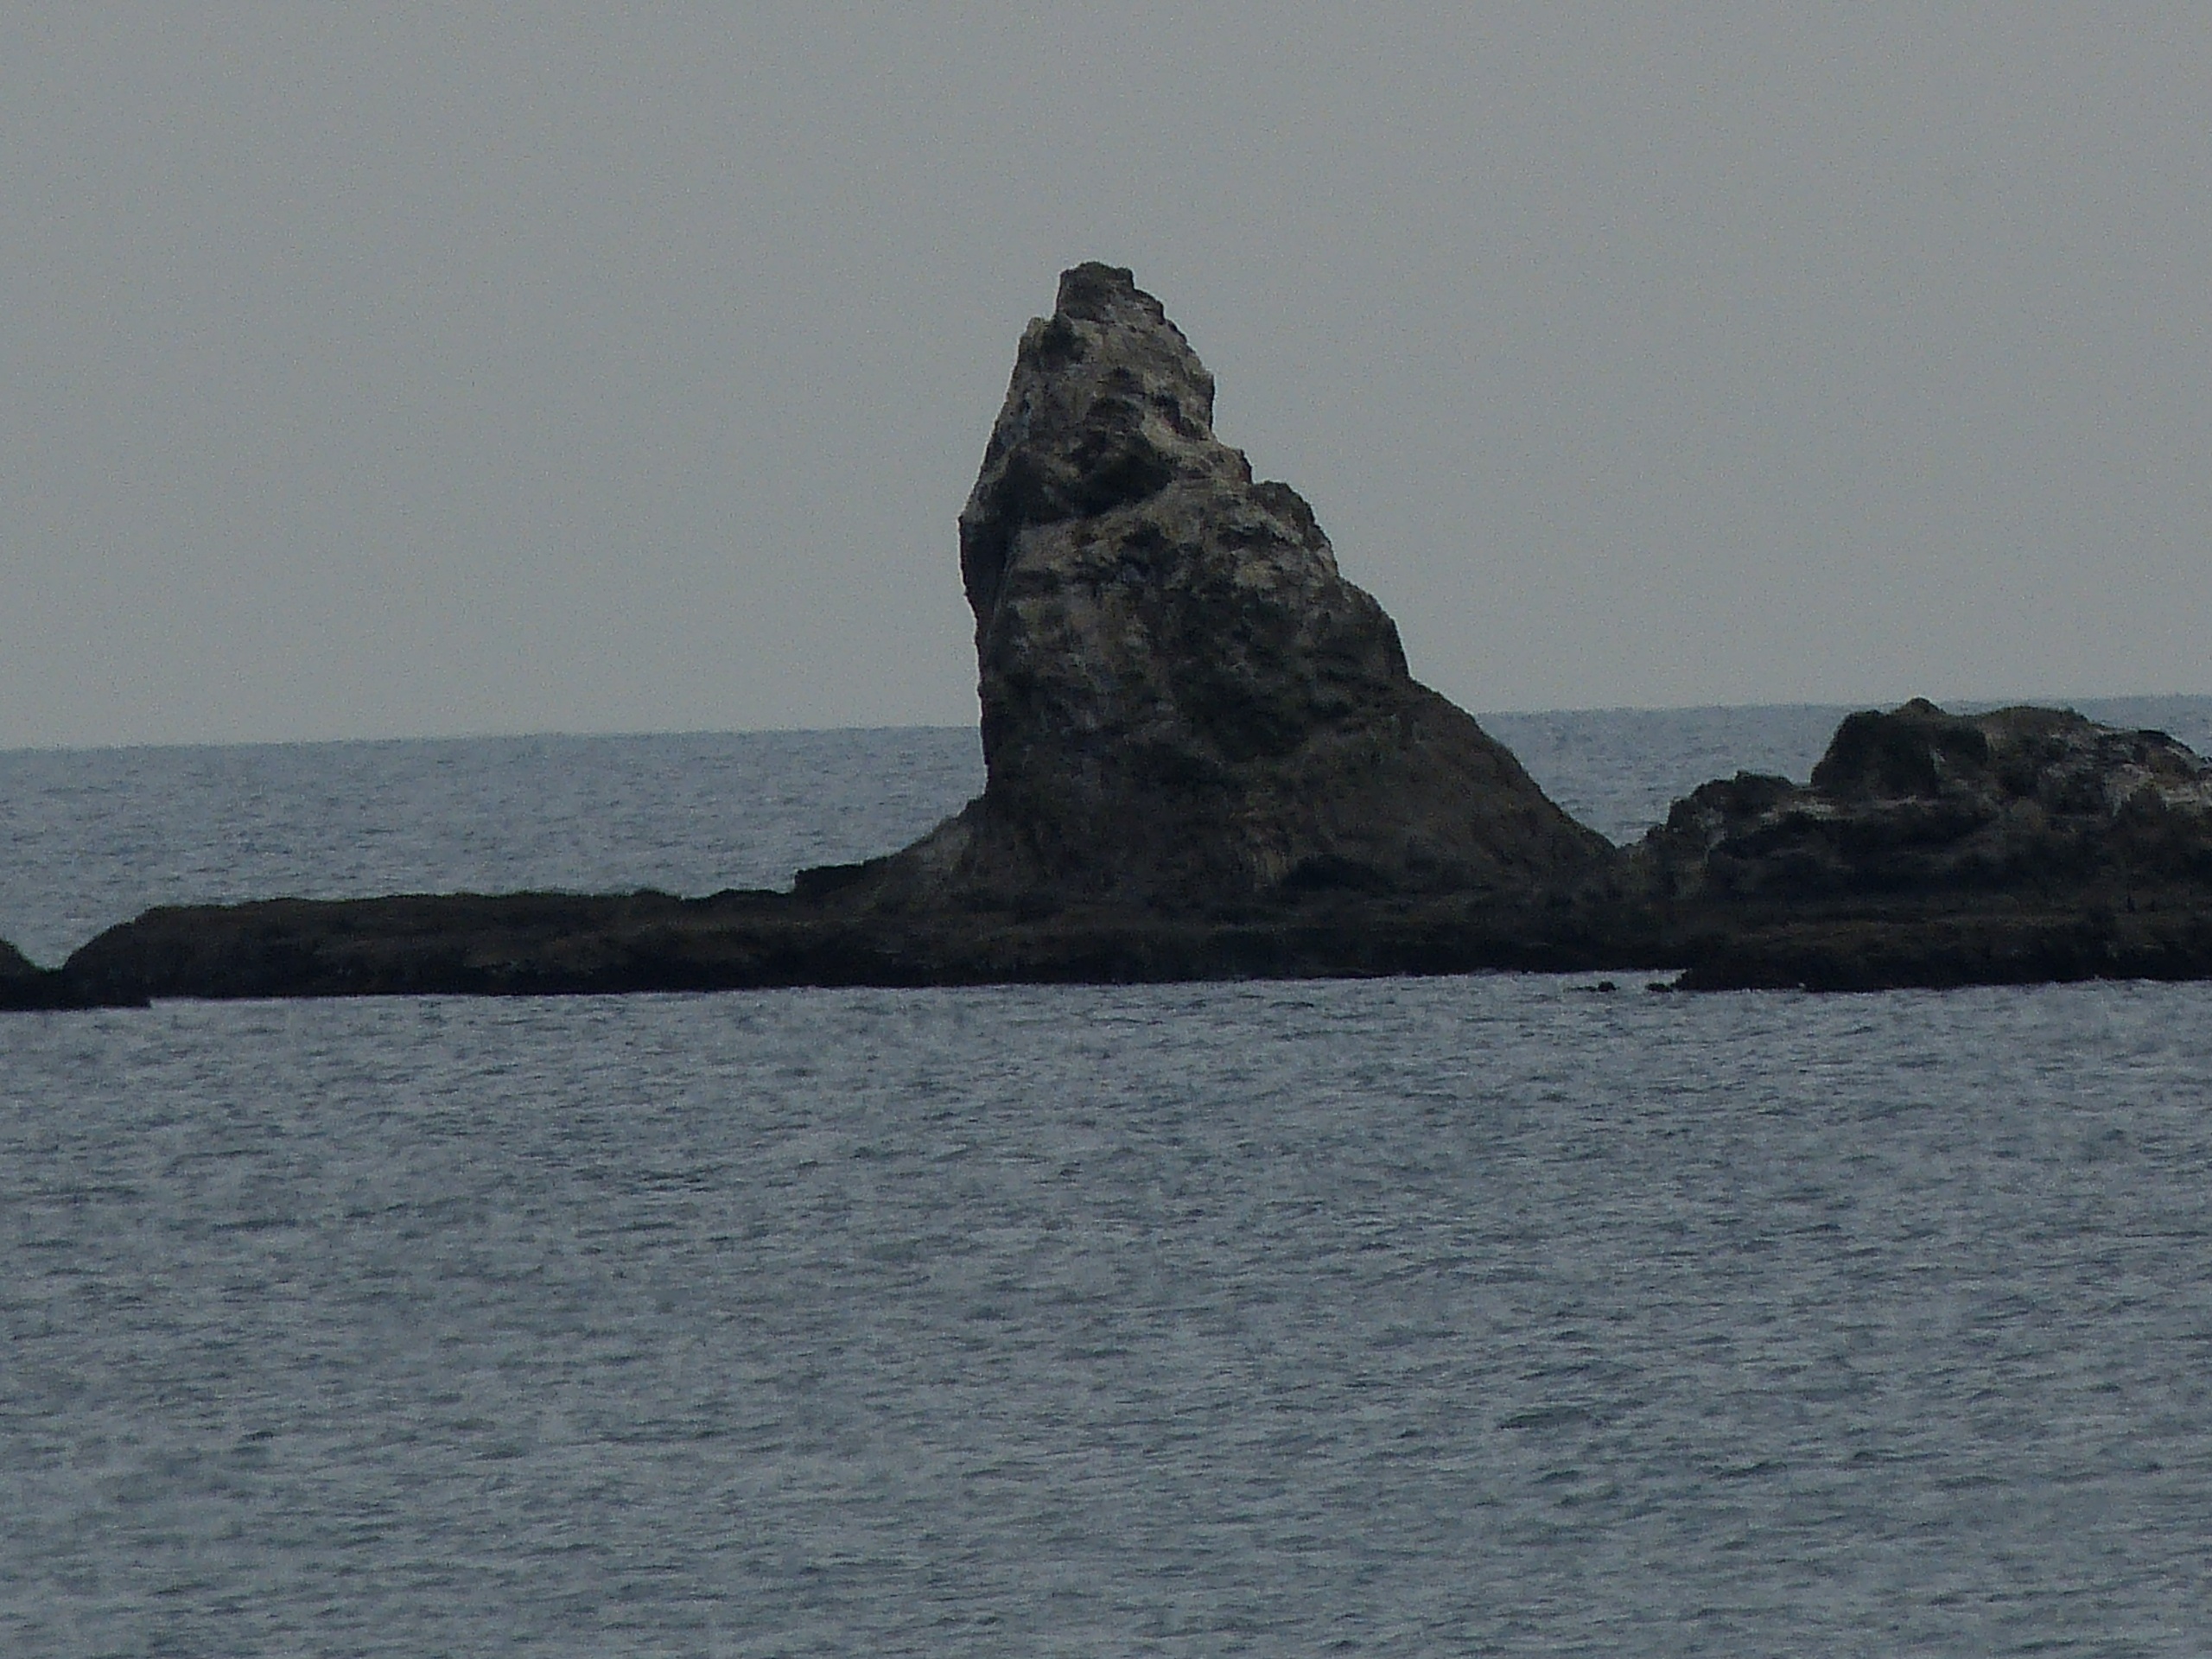
sea, coast, rock, ocean, stone, vehicle, bay, terrain, cape, eboshiiwa, islet, chigasaki, shonan, gray day